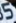
Number: 5